Féchín of Fore

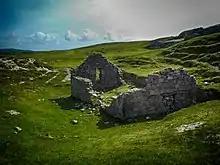
Saint Feichin's church ruins on Omey Island

Places connected with Féchín's cult include: Fore Abbey (County Westmeath), Cong Abbey (County Mayo), Omey Island (County Galway), Ardoilén/High Island (County Galway), Inishmaan (County Galway), Claddaghduff (County Galway), Cleggan (County Galway) and Termonfeckin (County Louth). Around 1200 the Norman landlords known as the De Lacys built a Benedictine Priory dedicated to St Féchín and St Taurin. Also, at Ballysadare, (County Sligo), above the west bank of the river, exist the ruins of St. Fechin's Church, and in the Catholic Church in nearby Colooney is a stained glass portrait of the saint. Local legend has him as a brother of St. Adomnán of Skreen and Iona, where Adomnán was the successor and first biographer of St. Colm Cille. Gilla an Choimded Ó Duillénnáin was a coarb or erenagh of Saint Feichin.